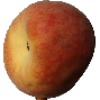
Label: Peach 1